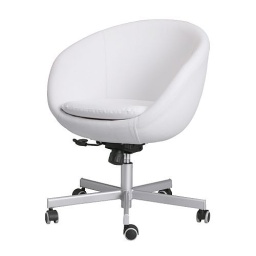
SOLD $60 IkeaSkruvsta swirl chair (also available in black color)